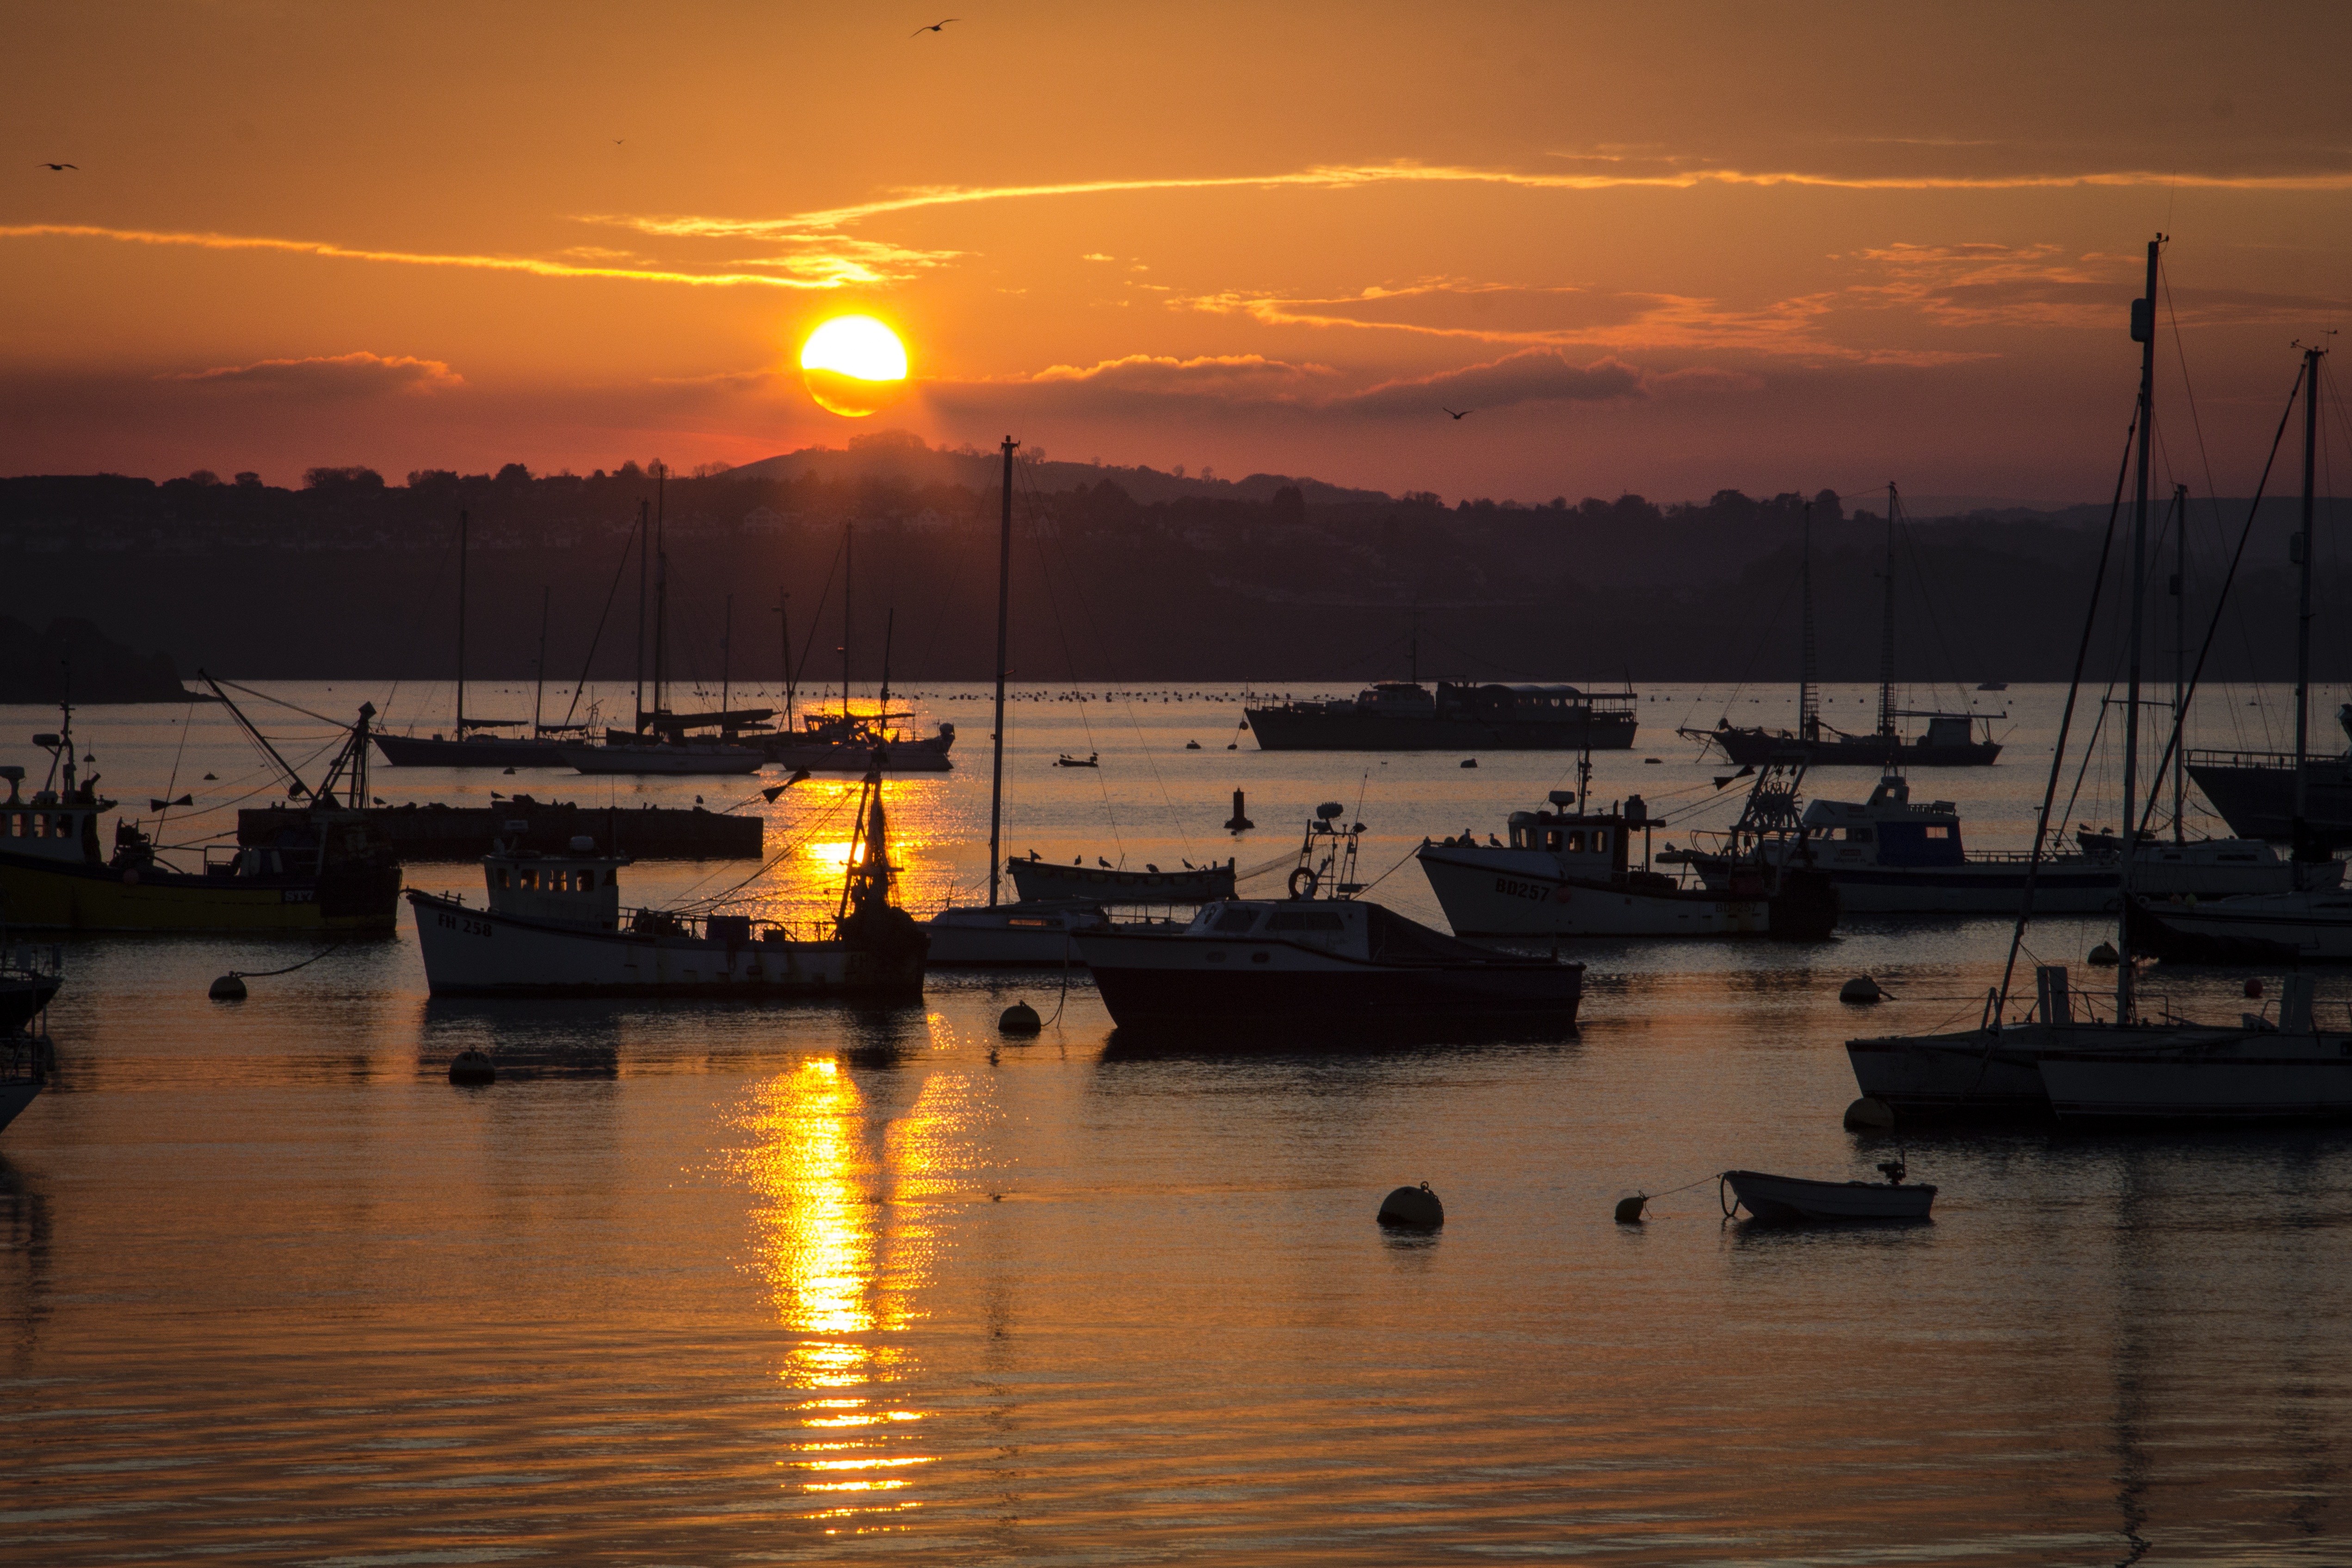
sea, water, ocean, horizon, silhouette, dock, sky, sun, sunrise, sunset, morning, dawn, dusk, evening, orange, reflection, vehicle, scenic, color, bay, harbor, marina, boats, devon, afterglow, brixham